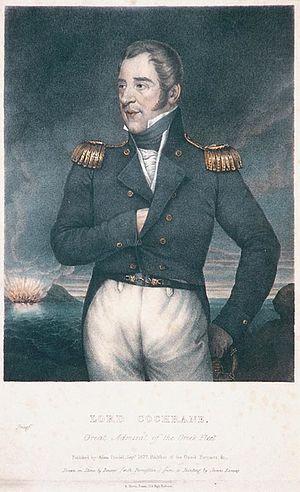
L'indépendance du Brésil est un processus qui s'étend de 1821 à 1824 et qui voit l'opposition violente du Brésil et du Portugal, ce dernier souhaitant réduire à nouveau le premier au rang de simple colonie.